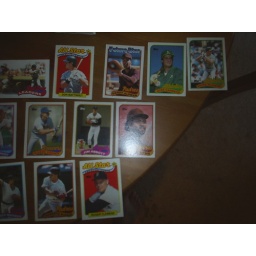
topps 89' in shoe box